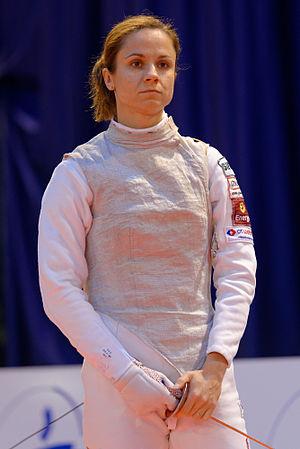
La Polonaise Karolina Chlewińska à la Coupe du monde de fleuret féminin de Saint-Maur 2014.
Karolina Chlewińska, née le 8 novembre 1983 à Gdańsk, est une escrimeuse polonaise, pratiquant le fleuret.